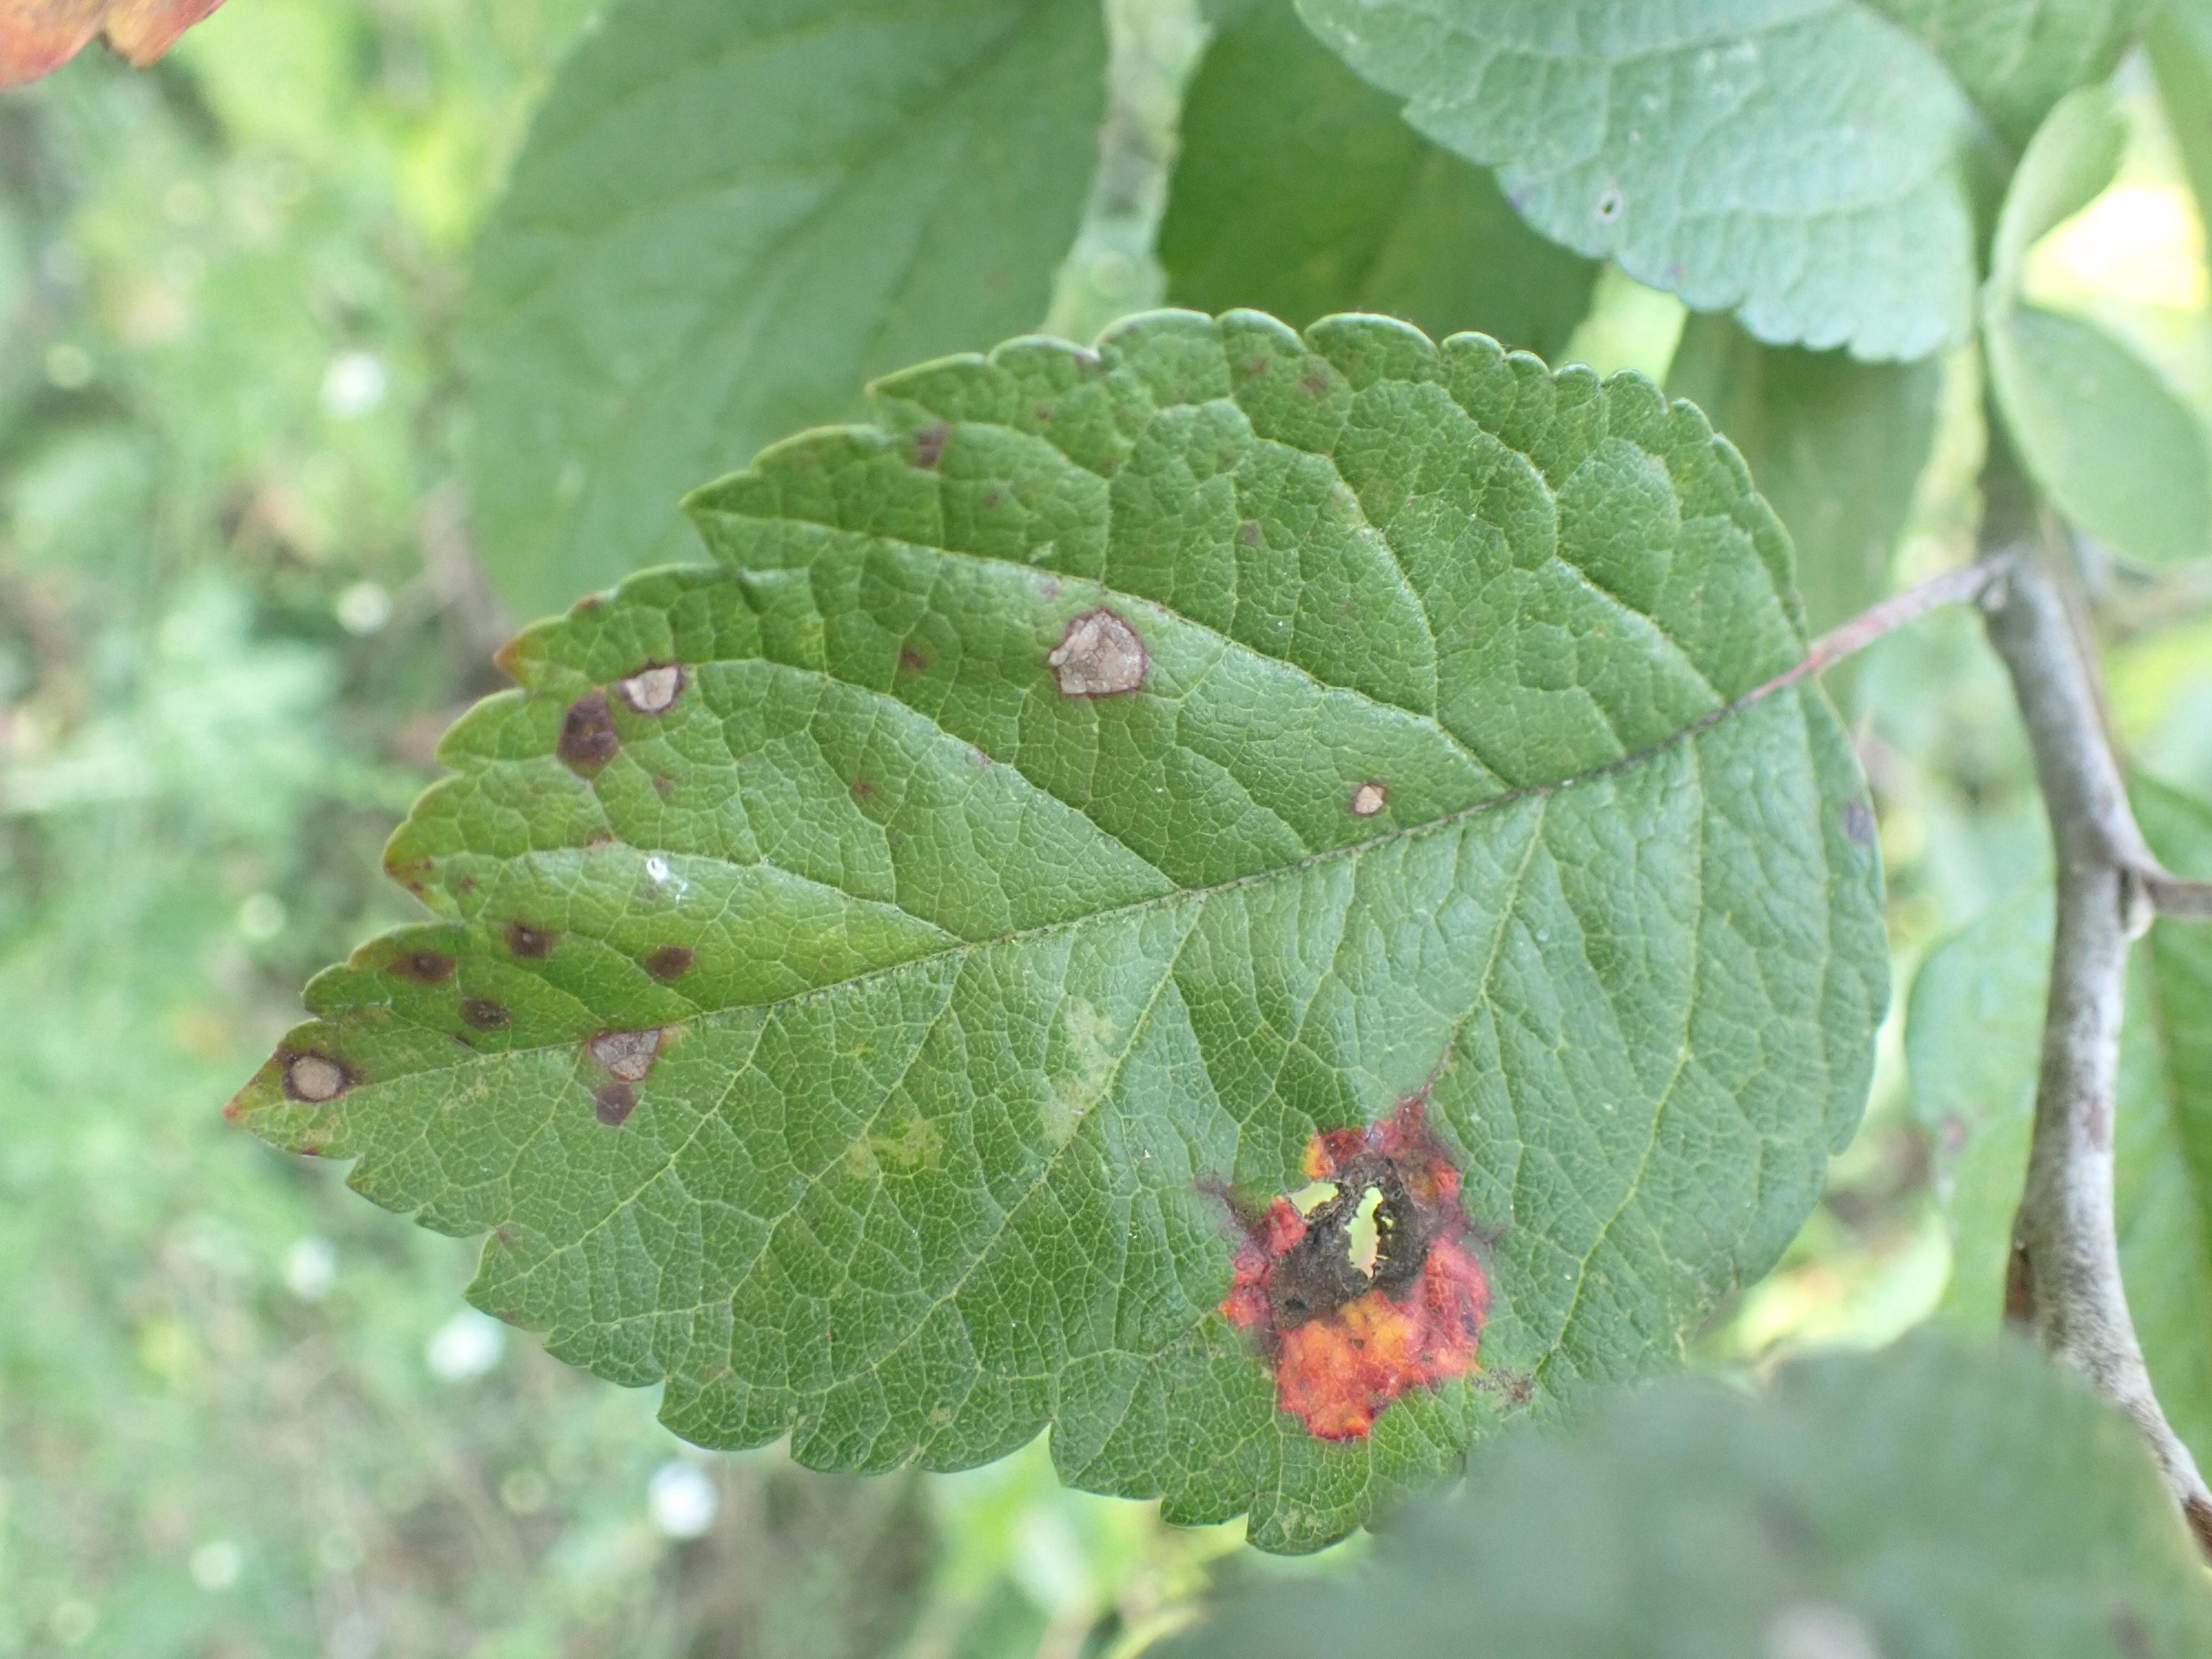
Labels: rust, complex